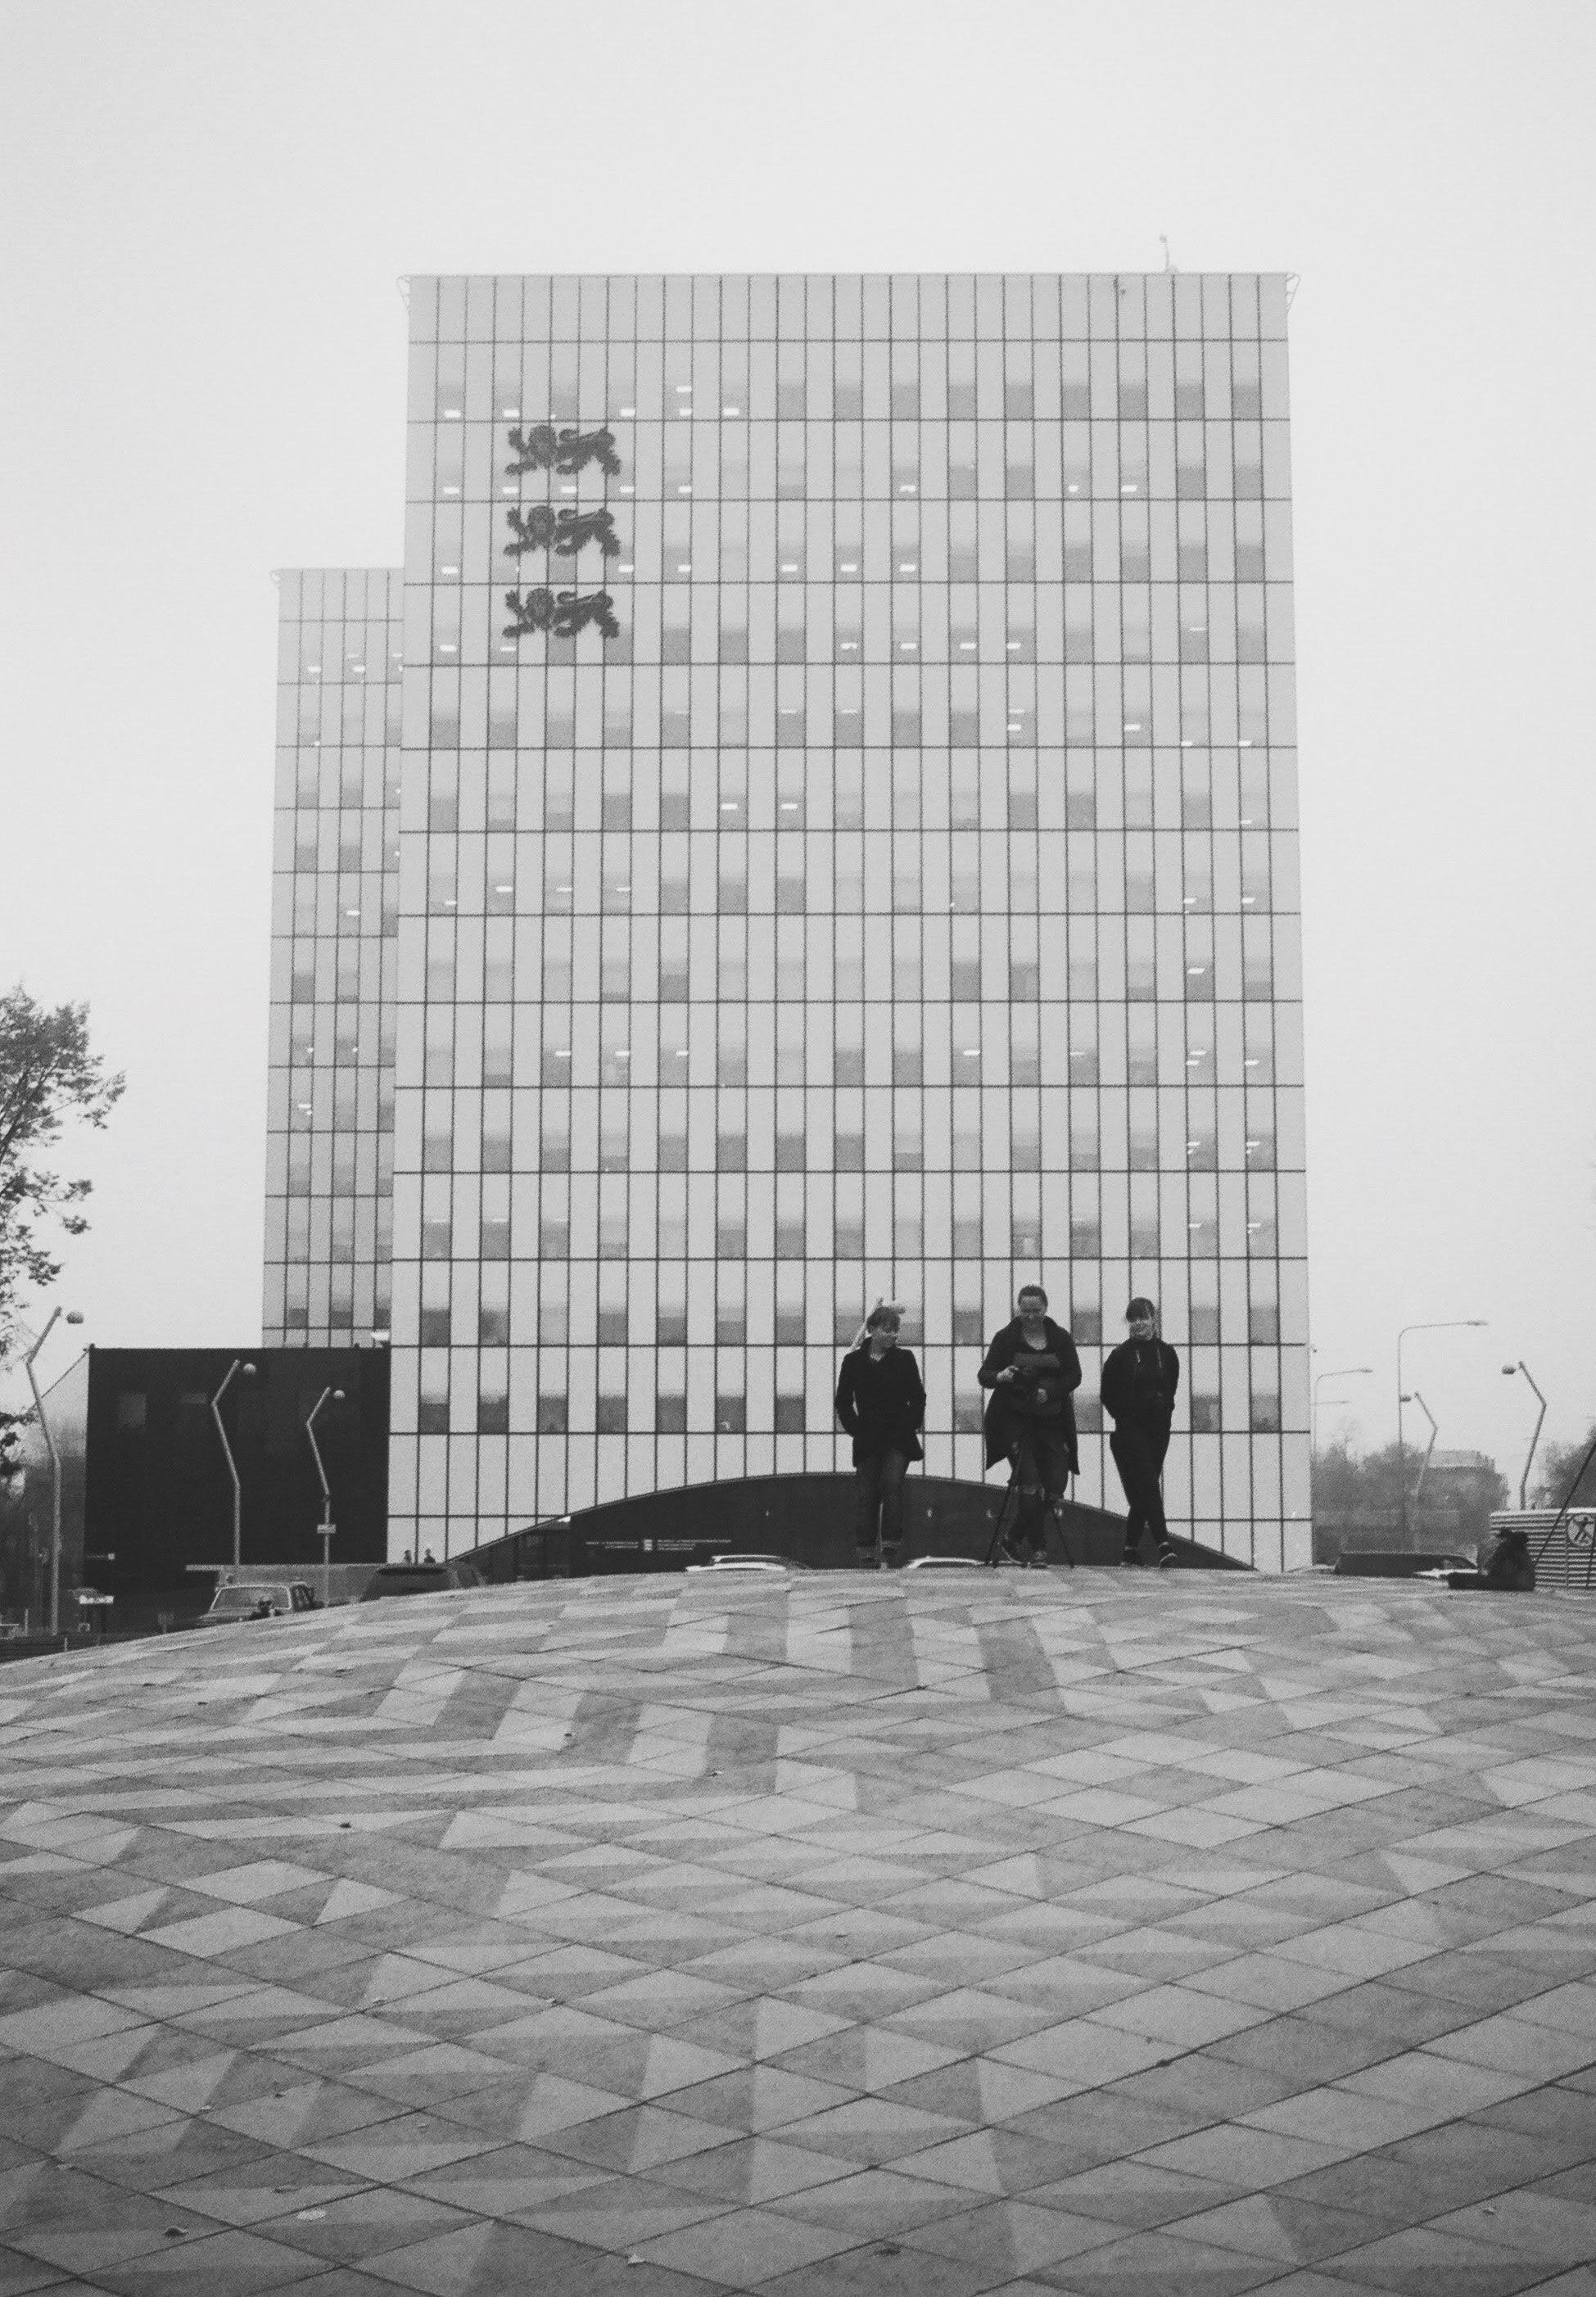
white, black, black and white, architecture, monochrome photography, monochrome, urban area, wall, line, building, metropolitan area, city, photography, street, tower block, metropolis, facade, skyscraper, stock photography, urban design, style